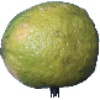
Label: Limes 1